Swae Lee

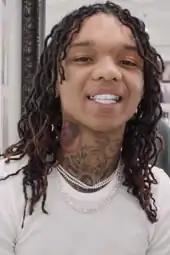
Lee in 2019

Khalif Malik Ibn Shaman Brown (born June 7, 1993), known professionally as Swae Lee, is an American rapper, singer and songwriter. Known for his wide-ranged, reverb-heavy vocals and genre-blending, Lee is one half of the Mississippi-based hip-hop duo Rae Sremmurd, which he formed in 2010 with his brother Slim Jxmmi.